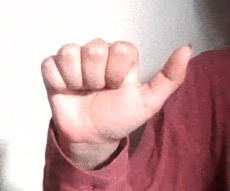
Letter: dhad